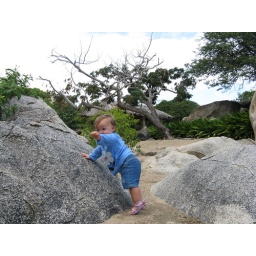
Our girl at the Ayo rock formations in Aruba